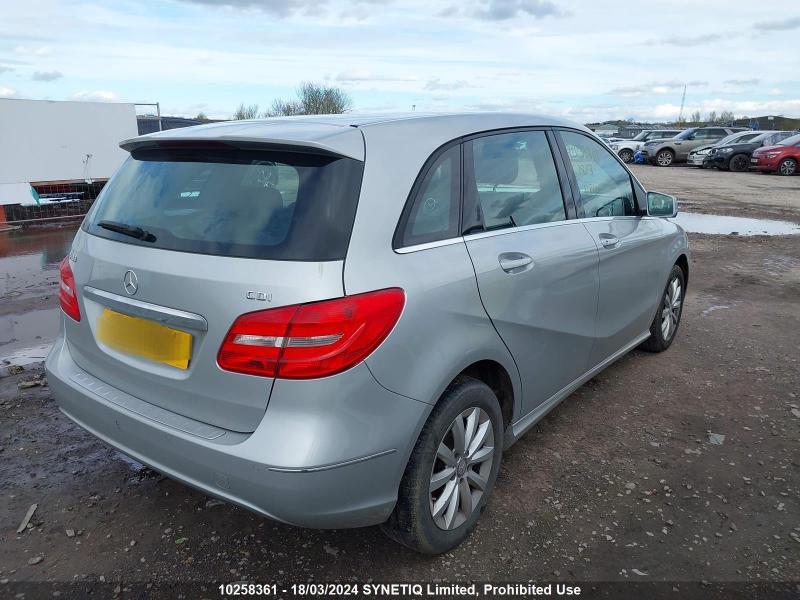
Aucun dommage détecté.
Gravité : aucun